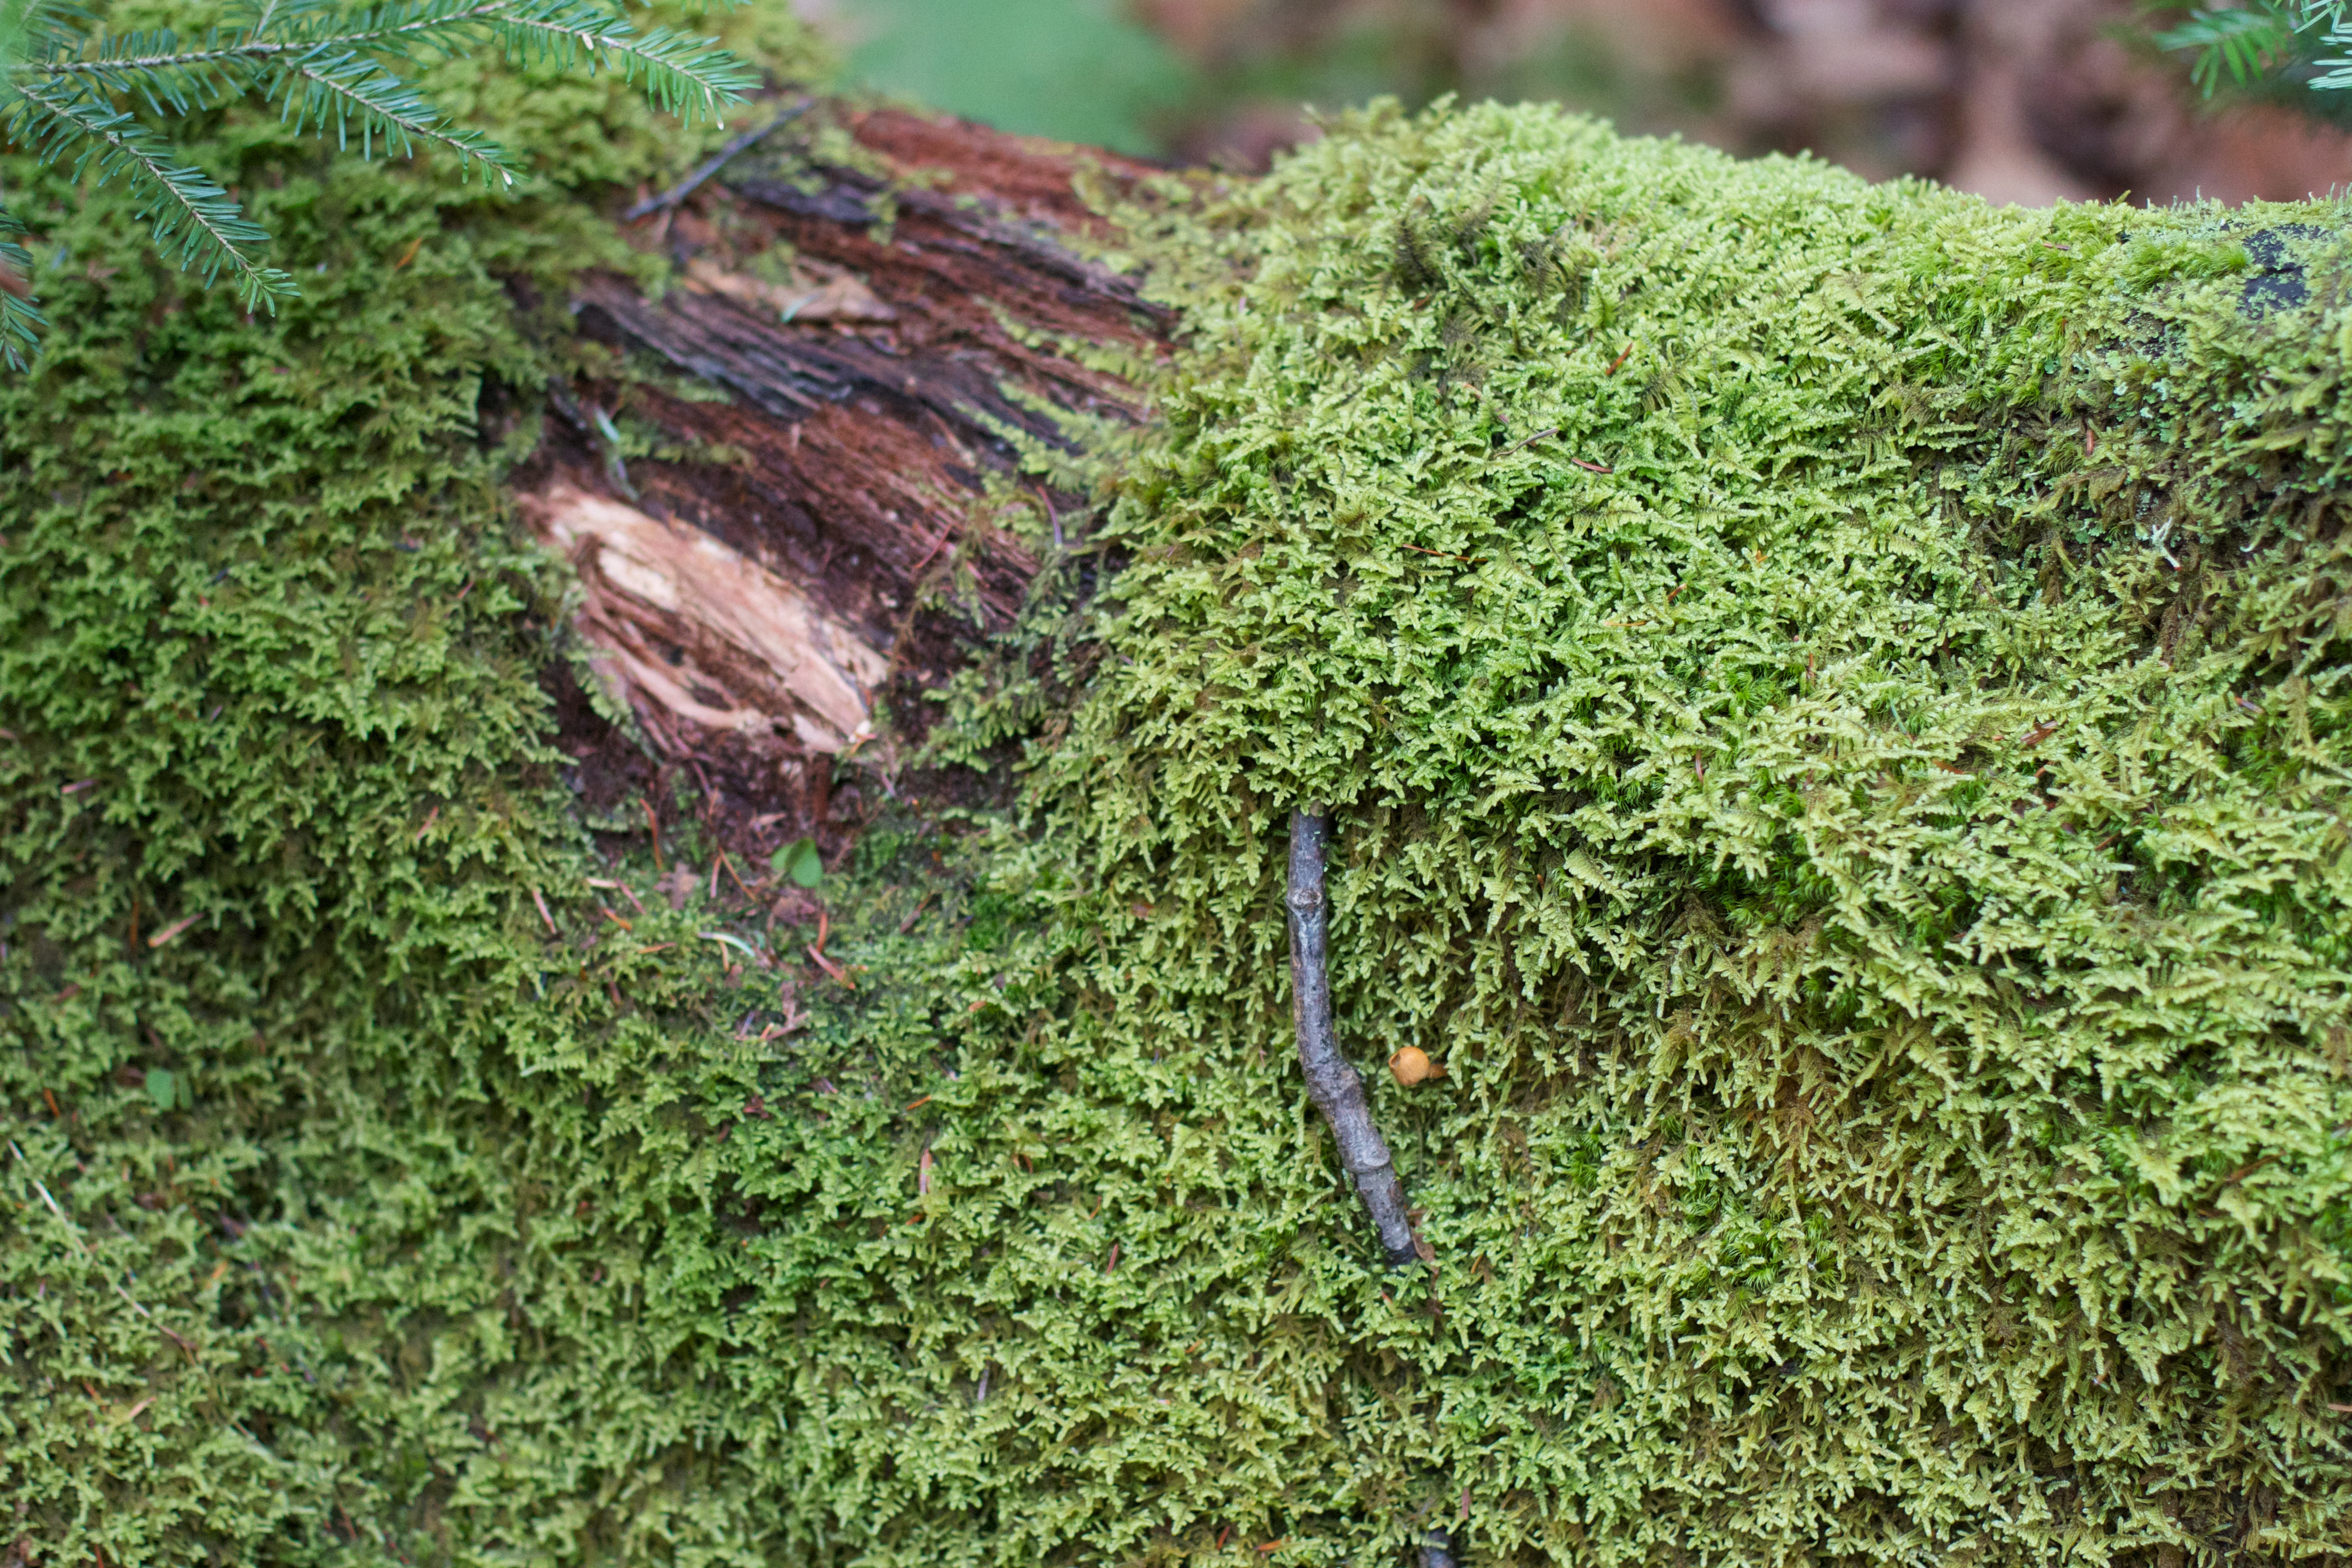
tree, grass, plant, lawn, leaf, flower, trunk, moss, green, herb, soil, botany, flora, vegetation, shrub, grass family, woody plant, land plant, non vascular land plant